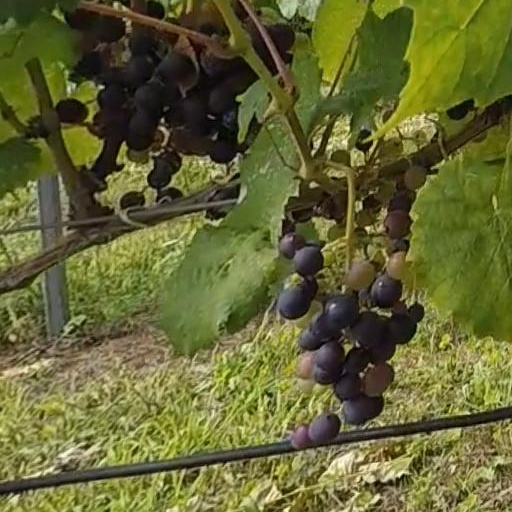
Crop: grape